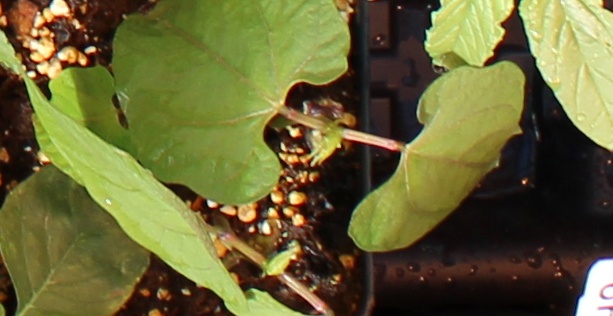
Label: Blackbean